Florida Botanical Gardens

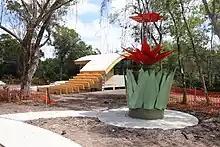
The construction of the Outdoor Classroom next to the Rainkeep in the Majeed Discovery Garden.

The 2+ acres site is located along McKay Creek with 500 linear feet of frontage. It is also adjacent to 1+ acre of wetland and native plant buffer on the east and southern boundaries of the Garden, and will include a pond area for additional exploration of aquatic ecosystems. The creation of a children’s garden within the FBG will allow its visitors to focus on the care and nurture of plants and animals as they interact in creative spaces designed to stimulate all five senses.